Embassy of the United States, Copenhagen

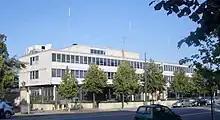
U.S. Embassy building in Copenhagen

The Embassy of the United States to the Kingdom of Denmark is the diplomatic mission of the United States in Denmark. The building is located on Dag Hammarskjölds Allé, in Indre Østerbro, Copenhagen, and it was opened in May 1954. The embassy also oversees American interests in Greenland. On 10 June 2020, the United States reopened its consulate in Nuuk, Greenland.